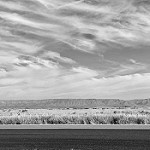
Label: B & W